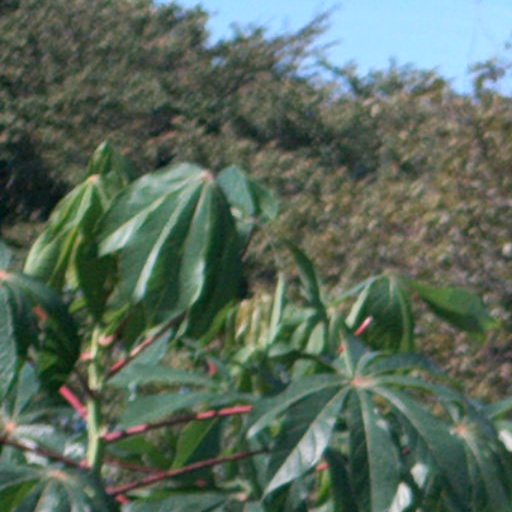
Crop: cassava